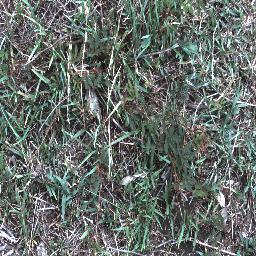
Label: negative